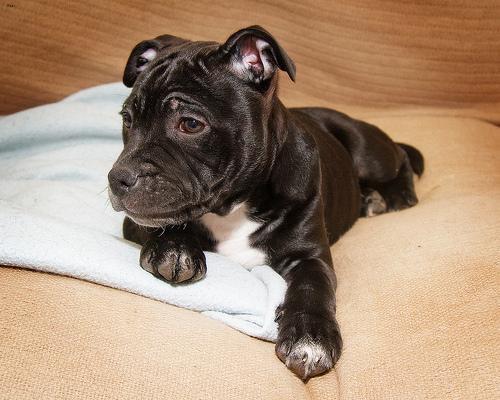
staffordshire bull terrier